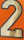
Number: 2